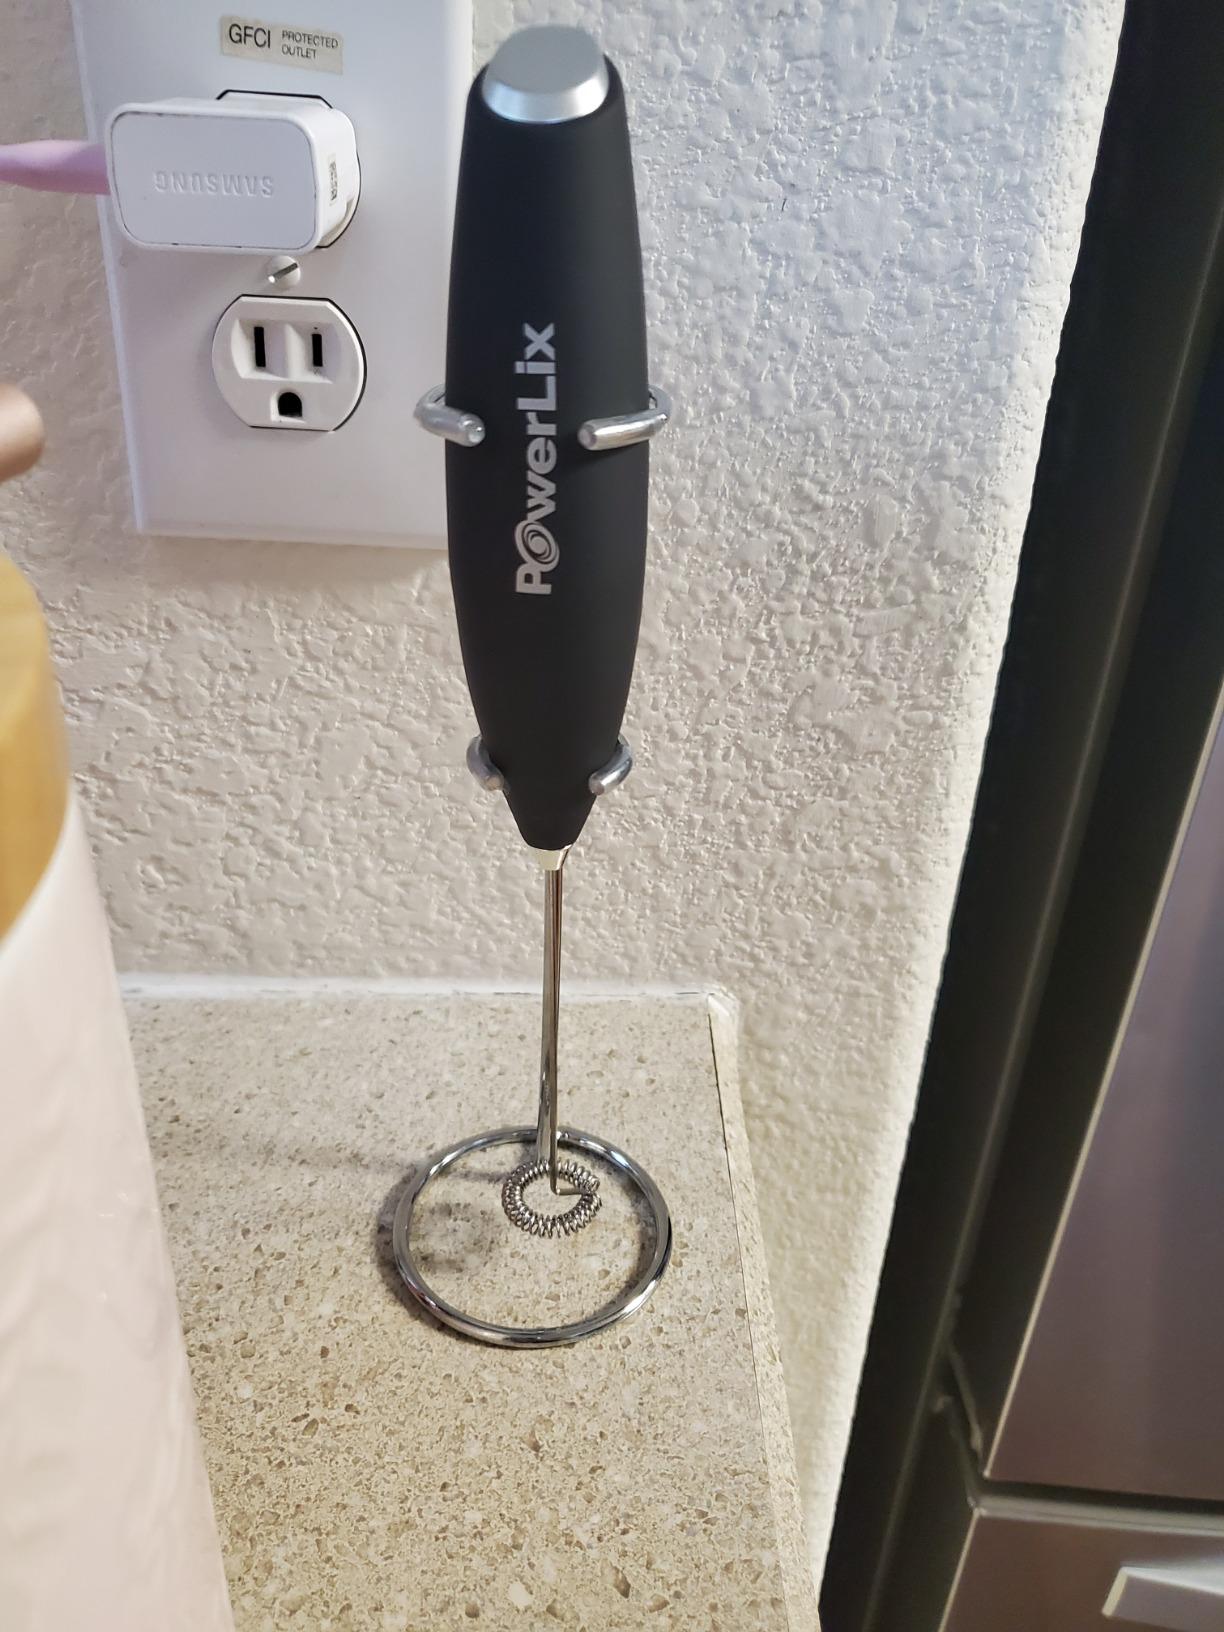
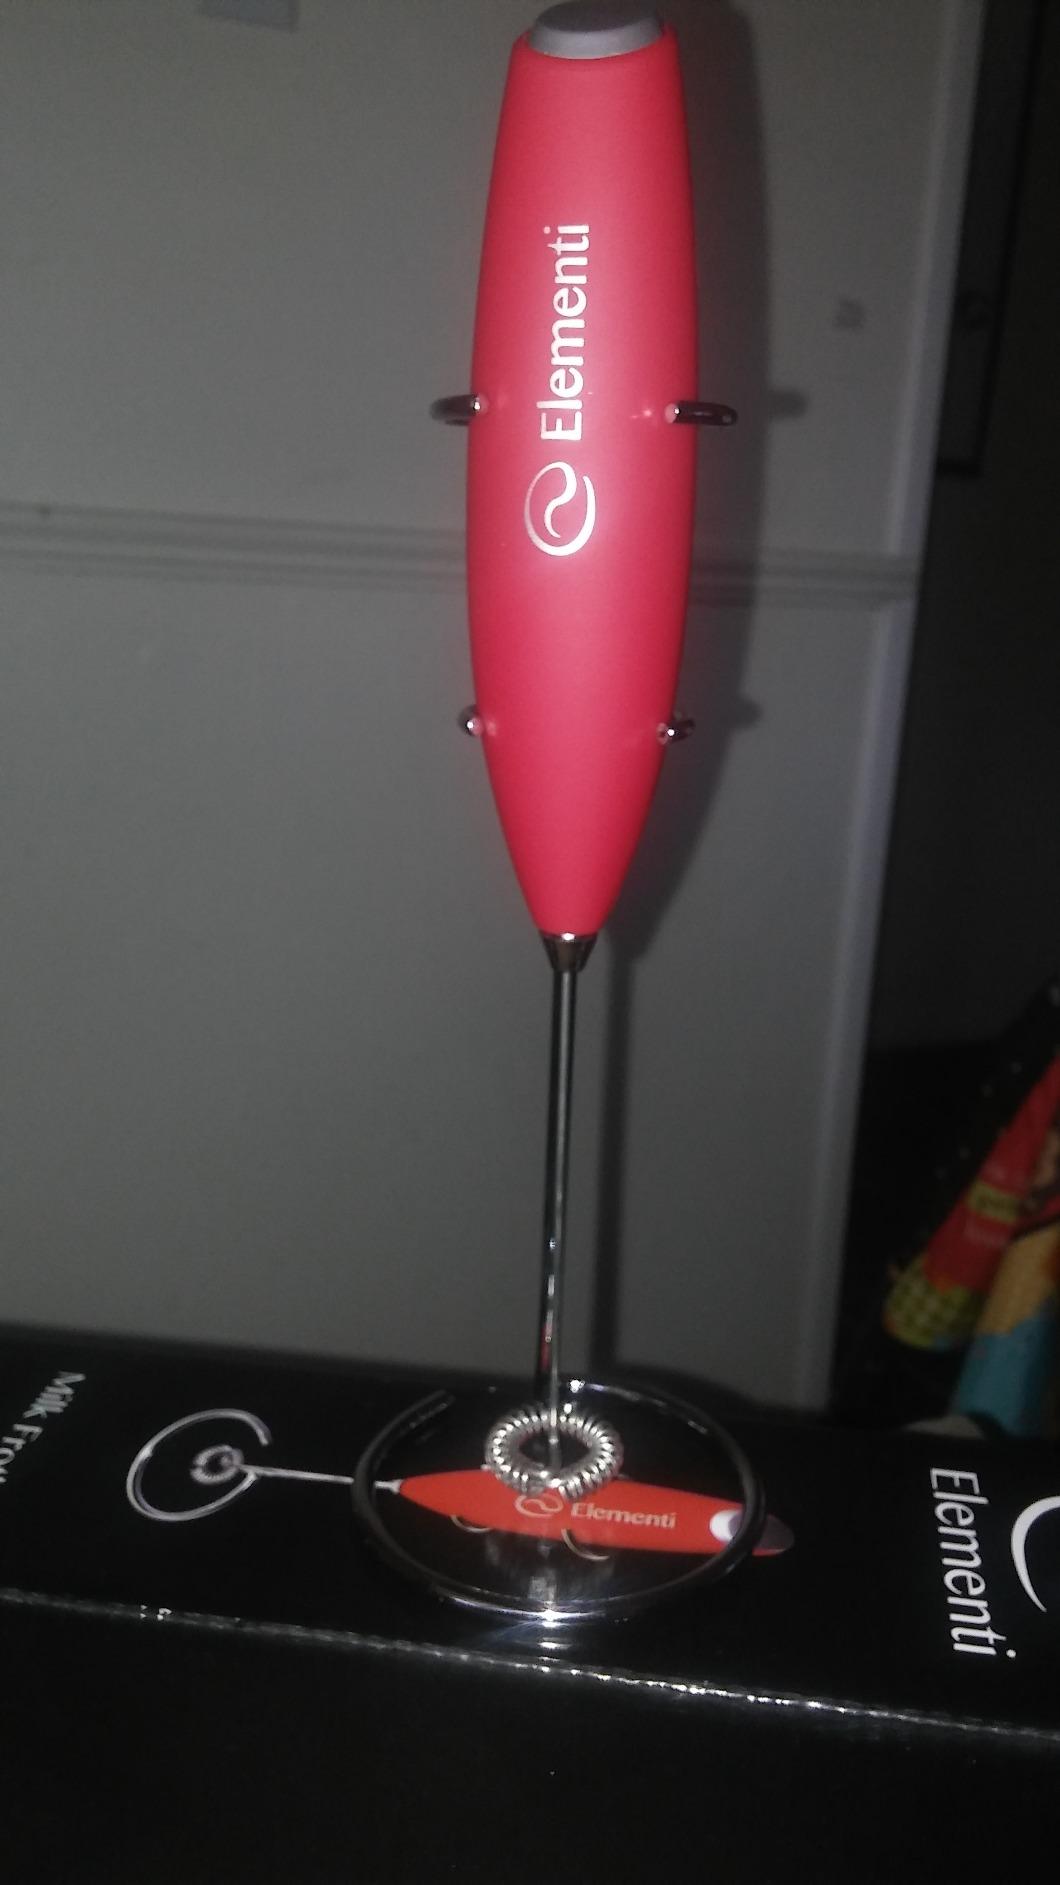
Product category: items_mixer
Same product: no